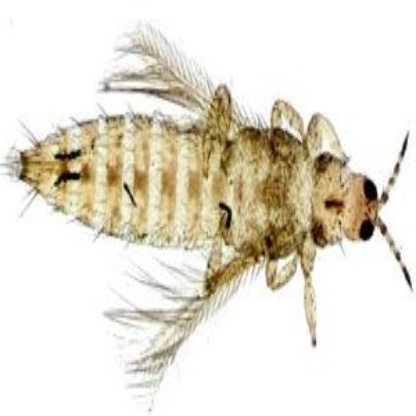
Nhãn: Bọ trĩ ( Thrips )